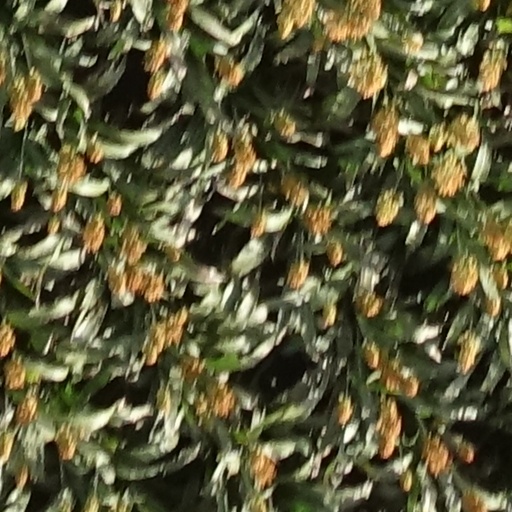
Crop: sorghum